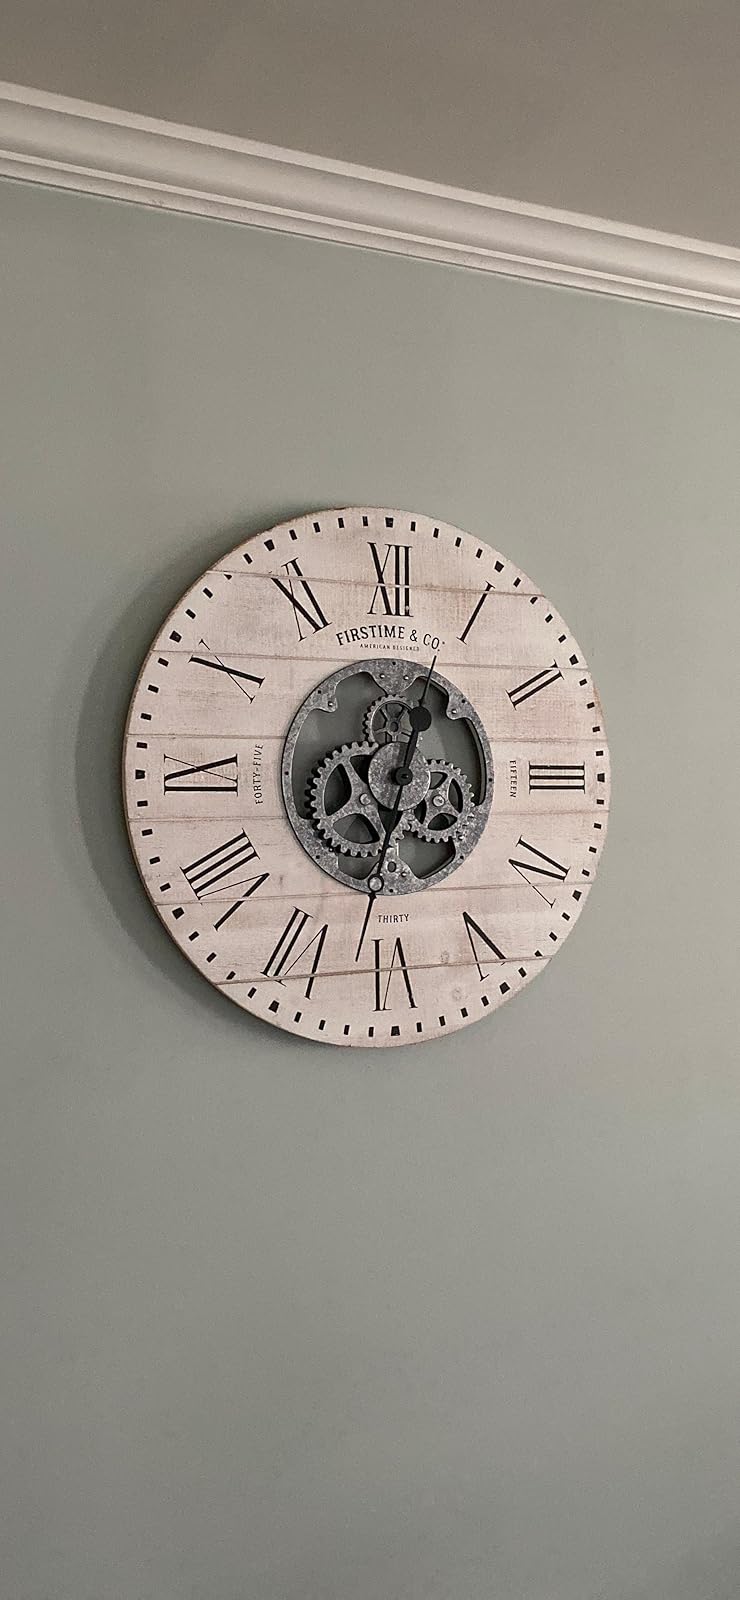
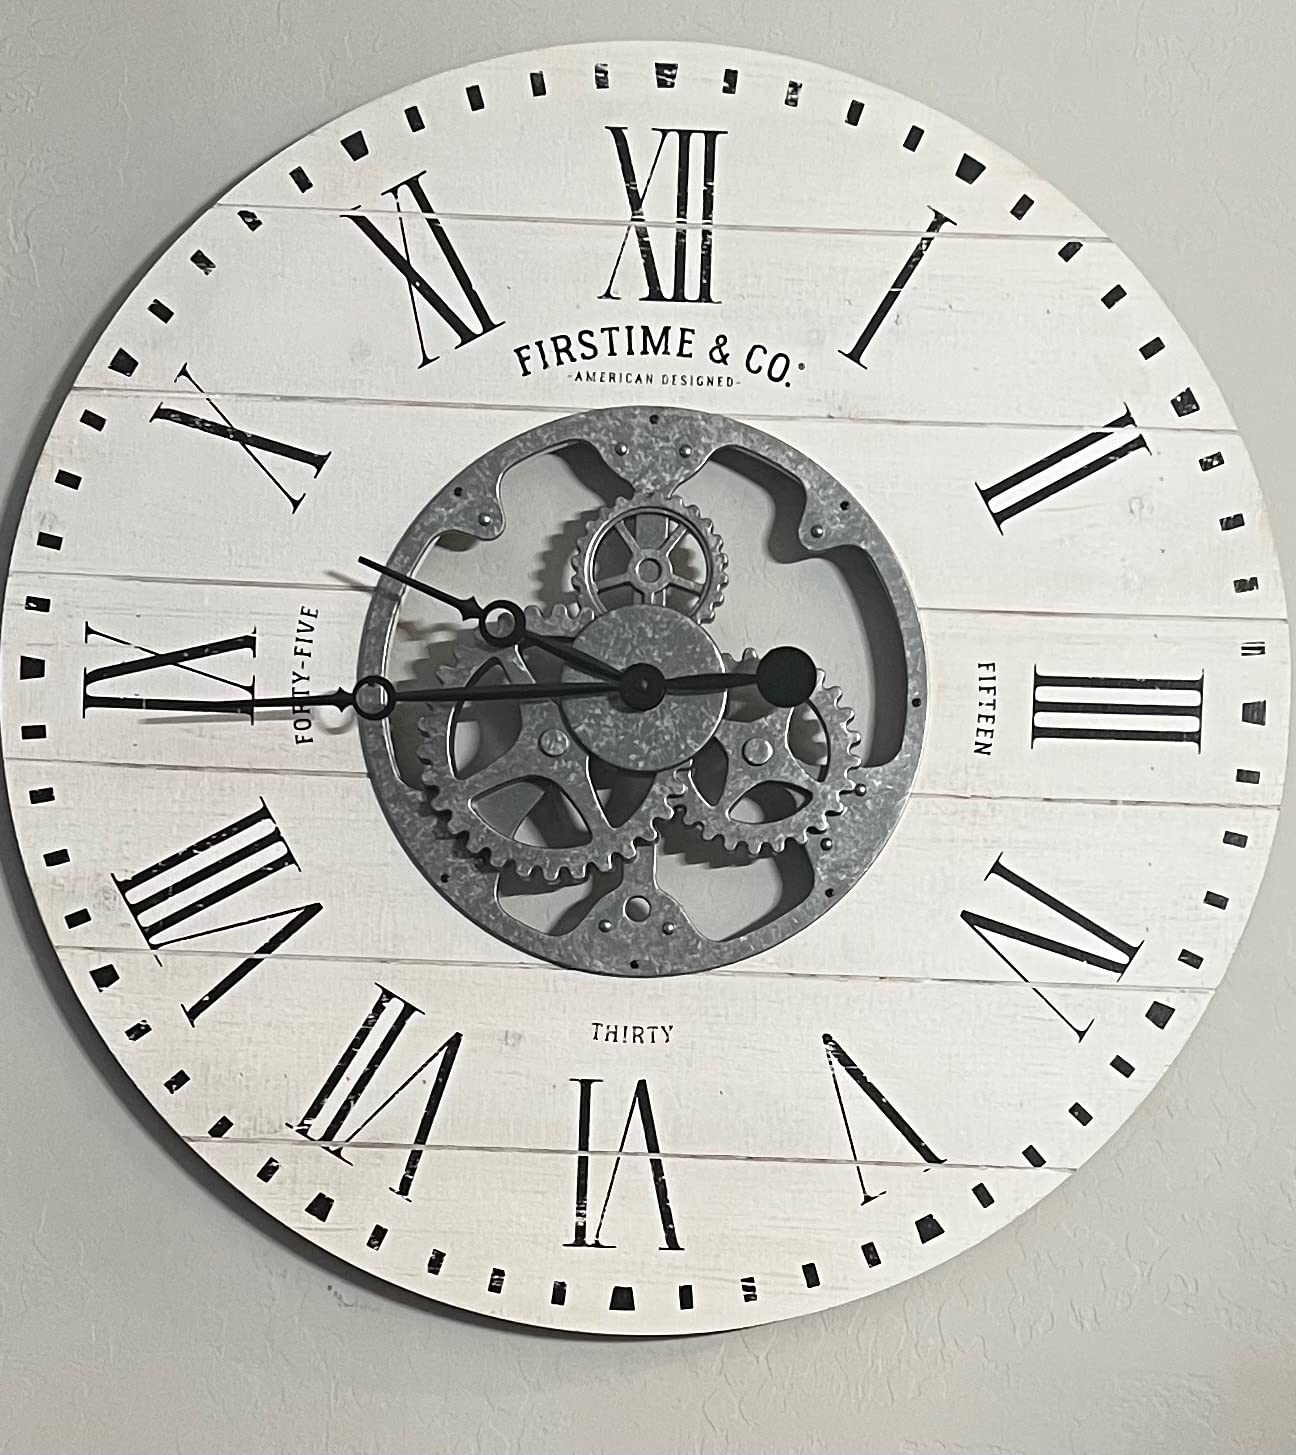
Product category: clock
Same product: yes